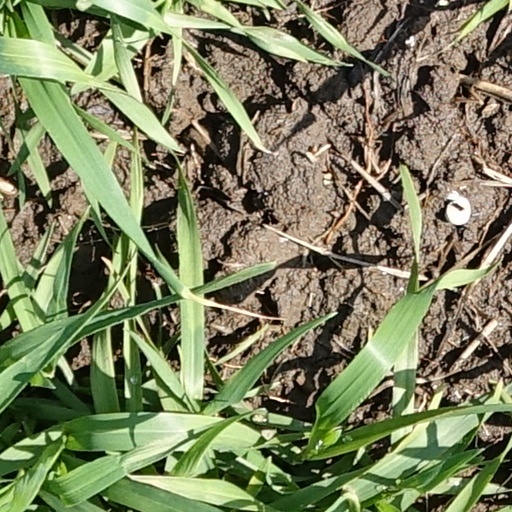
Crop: wheat